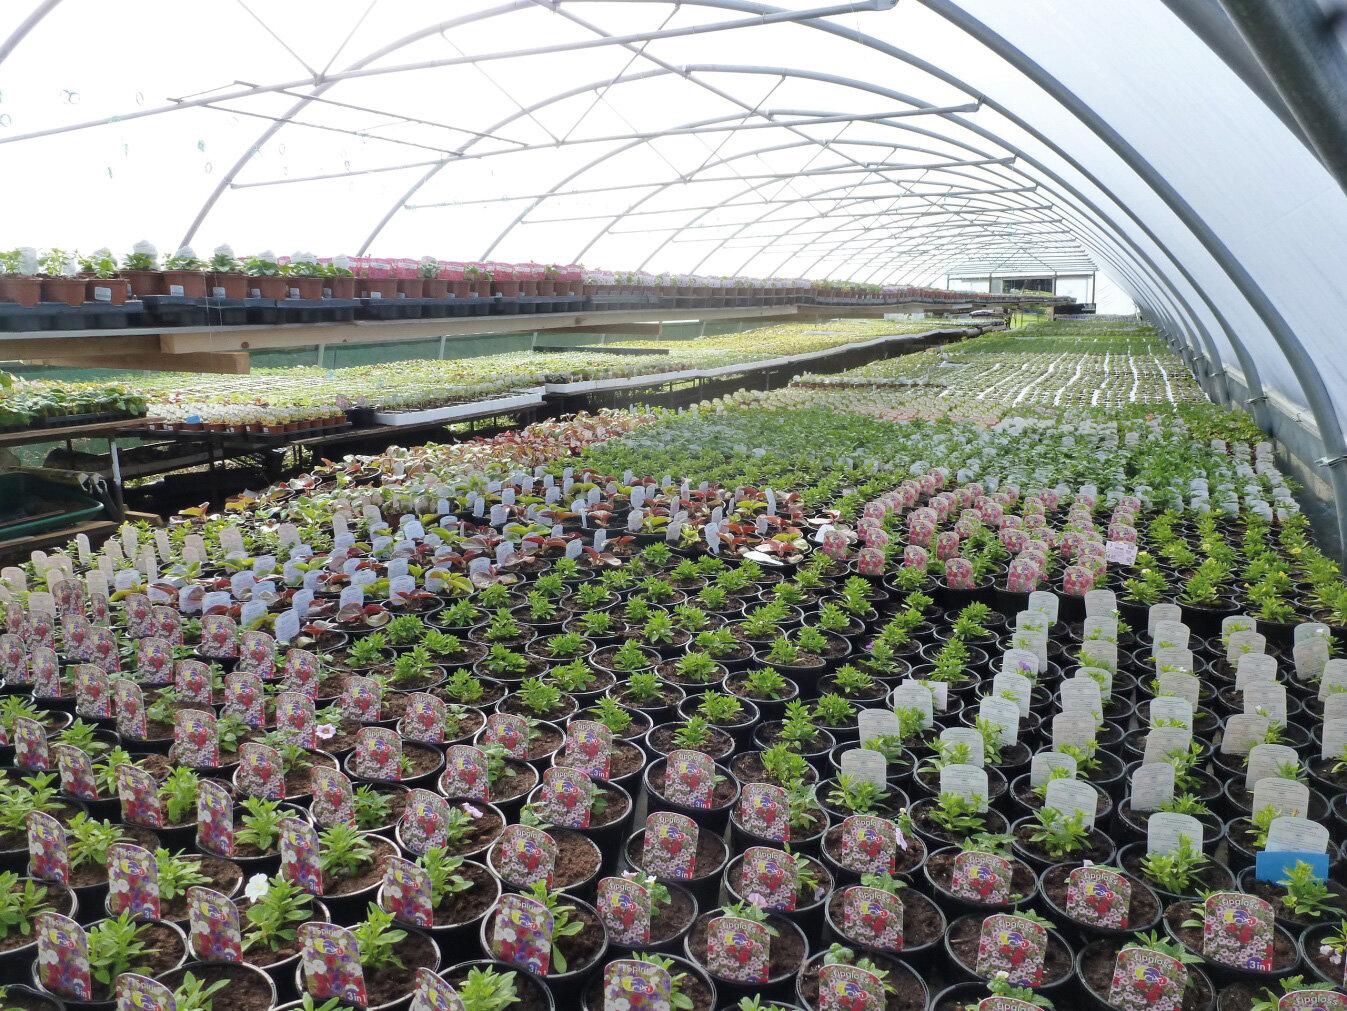
Eneo pana la wazi lillilojengwa vizuri kwa vyuma na maturubai yaliyofunika eneo hilo, kuashiria kilimo cha kijani huku ndani yake kukiwa na miche ya miti iliyokuwa vizuri kuzalisha mbegu za kilimo.